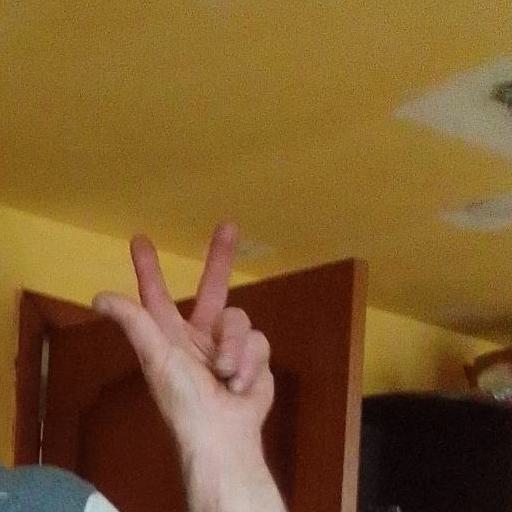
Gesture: three2